Yakov Lidski

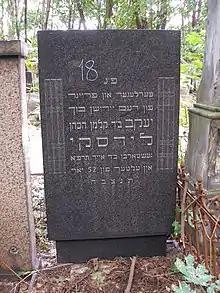
Yakov Lidski's grave at the Okopowa Street Jewish Cemetery in Warsaw (the inscription: "ferleger un fraynd fun dem yidishn bukh" – "Publisher and Friend to the Jewish Book"

From the establishment of the association, Lidski's publishing endeavors were done through Central, but the company discontinued operations at the outbreak of the First World War in the summer of 1914. In 1915, during the German occupation, Lidski founded a new independent publishing house named Yudish (sometimes written Yidish), which soon became the most active Yiddish publisher in Warsaw. The Yudish publishing house operated until 1920, and published several dozen major works, mainly translated fiction: Rousseau's "Confessions", Tolstoy's "Childhood" (both translated by Kassel), stories by Mark Twain, Guy de Maupassant's "Strong as Death", "One Thousand and One Nights" (translated by H. D. Nomberg), "Memoirs and Articles" by Vladimir Medem, Vladimir Korolenko's "Tales of Cyberia" and more. In addition to these, it published original and translated nonfiction books, and in 1920 it released the dramatic collection "Di Eyropeishe Bine" ("European Stage"), edited by Zalmen Zylbercweig, which offered a selection of European plays (dramas, comedies, and farces) translated into Yiddish.